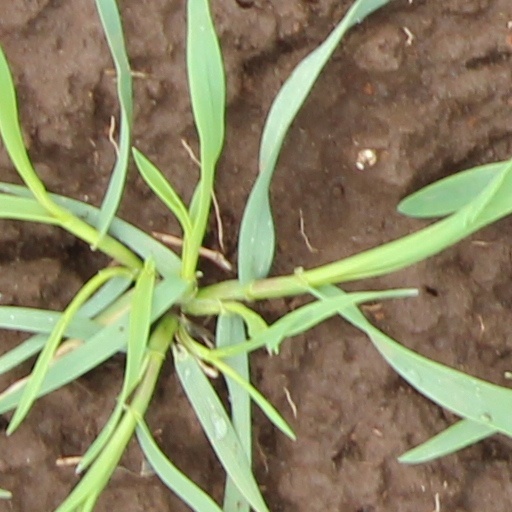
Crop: wheat